John Condrone

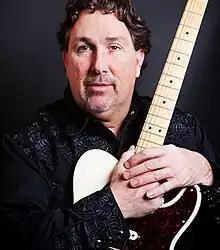

John Albert Condrone (November 16, 1960 – October 20, 2020), also known as Johnny Meadows, was an American professional wrestler and singer-songwriter.